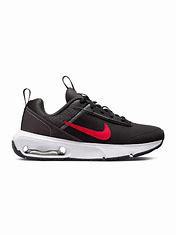
Brand: Nike
Model: Air Max Intrlk Lite